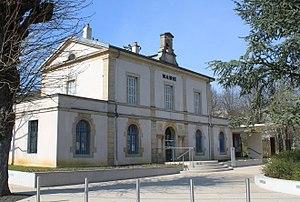
Longvic est une commune française appartenant à Dijon Métropole située dans le département de la Côte-d'Or en région Bourgogne-Franche-Comté.